John O'Hurley

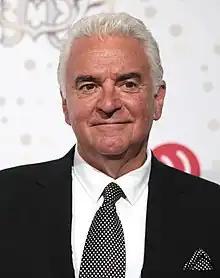
O'Hurley in 2023

John George O'Hurley Jr. (born October 9, 1954) is an American actor and game show host. He played J. Peterman on the NBC sitcom "Seinfeld", provided the voice for King Neptune on "SpongeBob SquarePants", and hosted the game show "Family Feud" from 2006 to 2010. O'Hurley also hosted "To Tell the Truth" from 2000 to 2002 in syndication.